Article Five of the United States Constitution

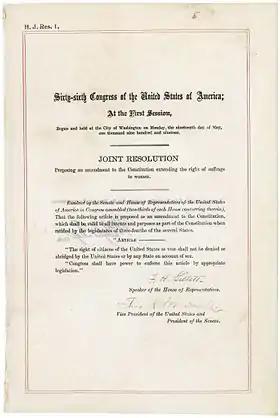
Resolution proposing the Nineteenth Amendment

When the 1st Congress considered a series of constitutional amendments, it was suggested that the two houses first adopt a resolution indicating that they deemed amendments necessary. This procedure was not used. Instead, both the House and the Senate proceeded directly to consideration of a joint resolution, thereby implying that both bodies deemed amendments to be necessary. Also, when initially proposed by James Madison, the amendments were designed to be interwoven into the relevant sections of the original document. Instead, they were approved by Congress and sent to the states for ratification as supplemental additions (codicils) appended to it. Both these precedents have been followed ever since.